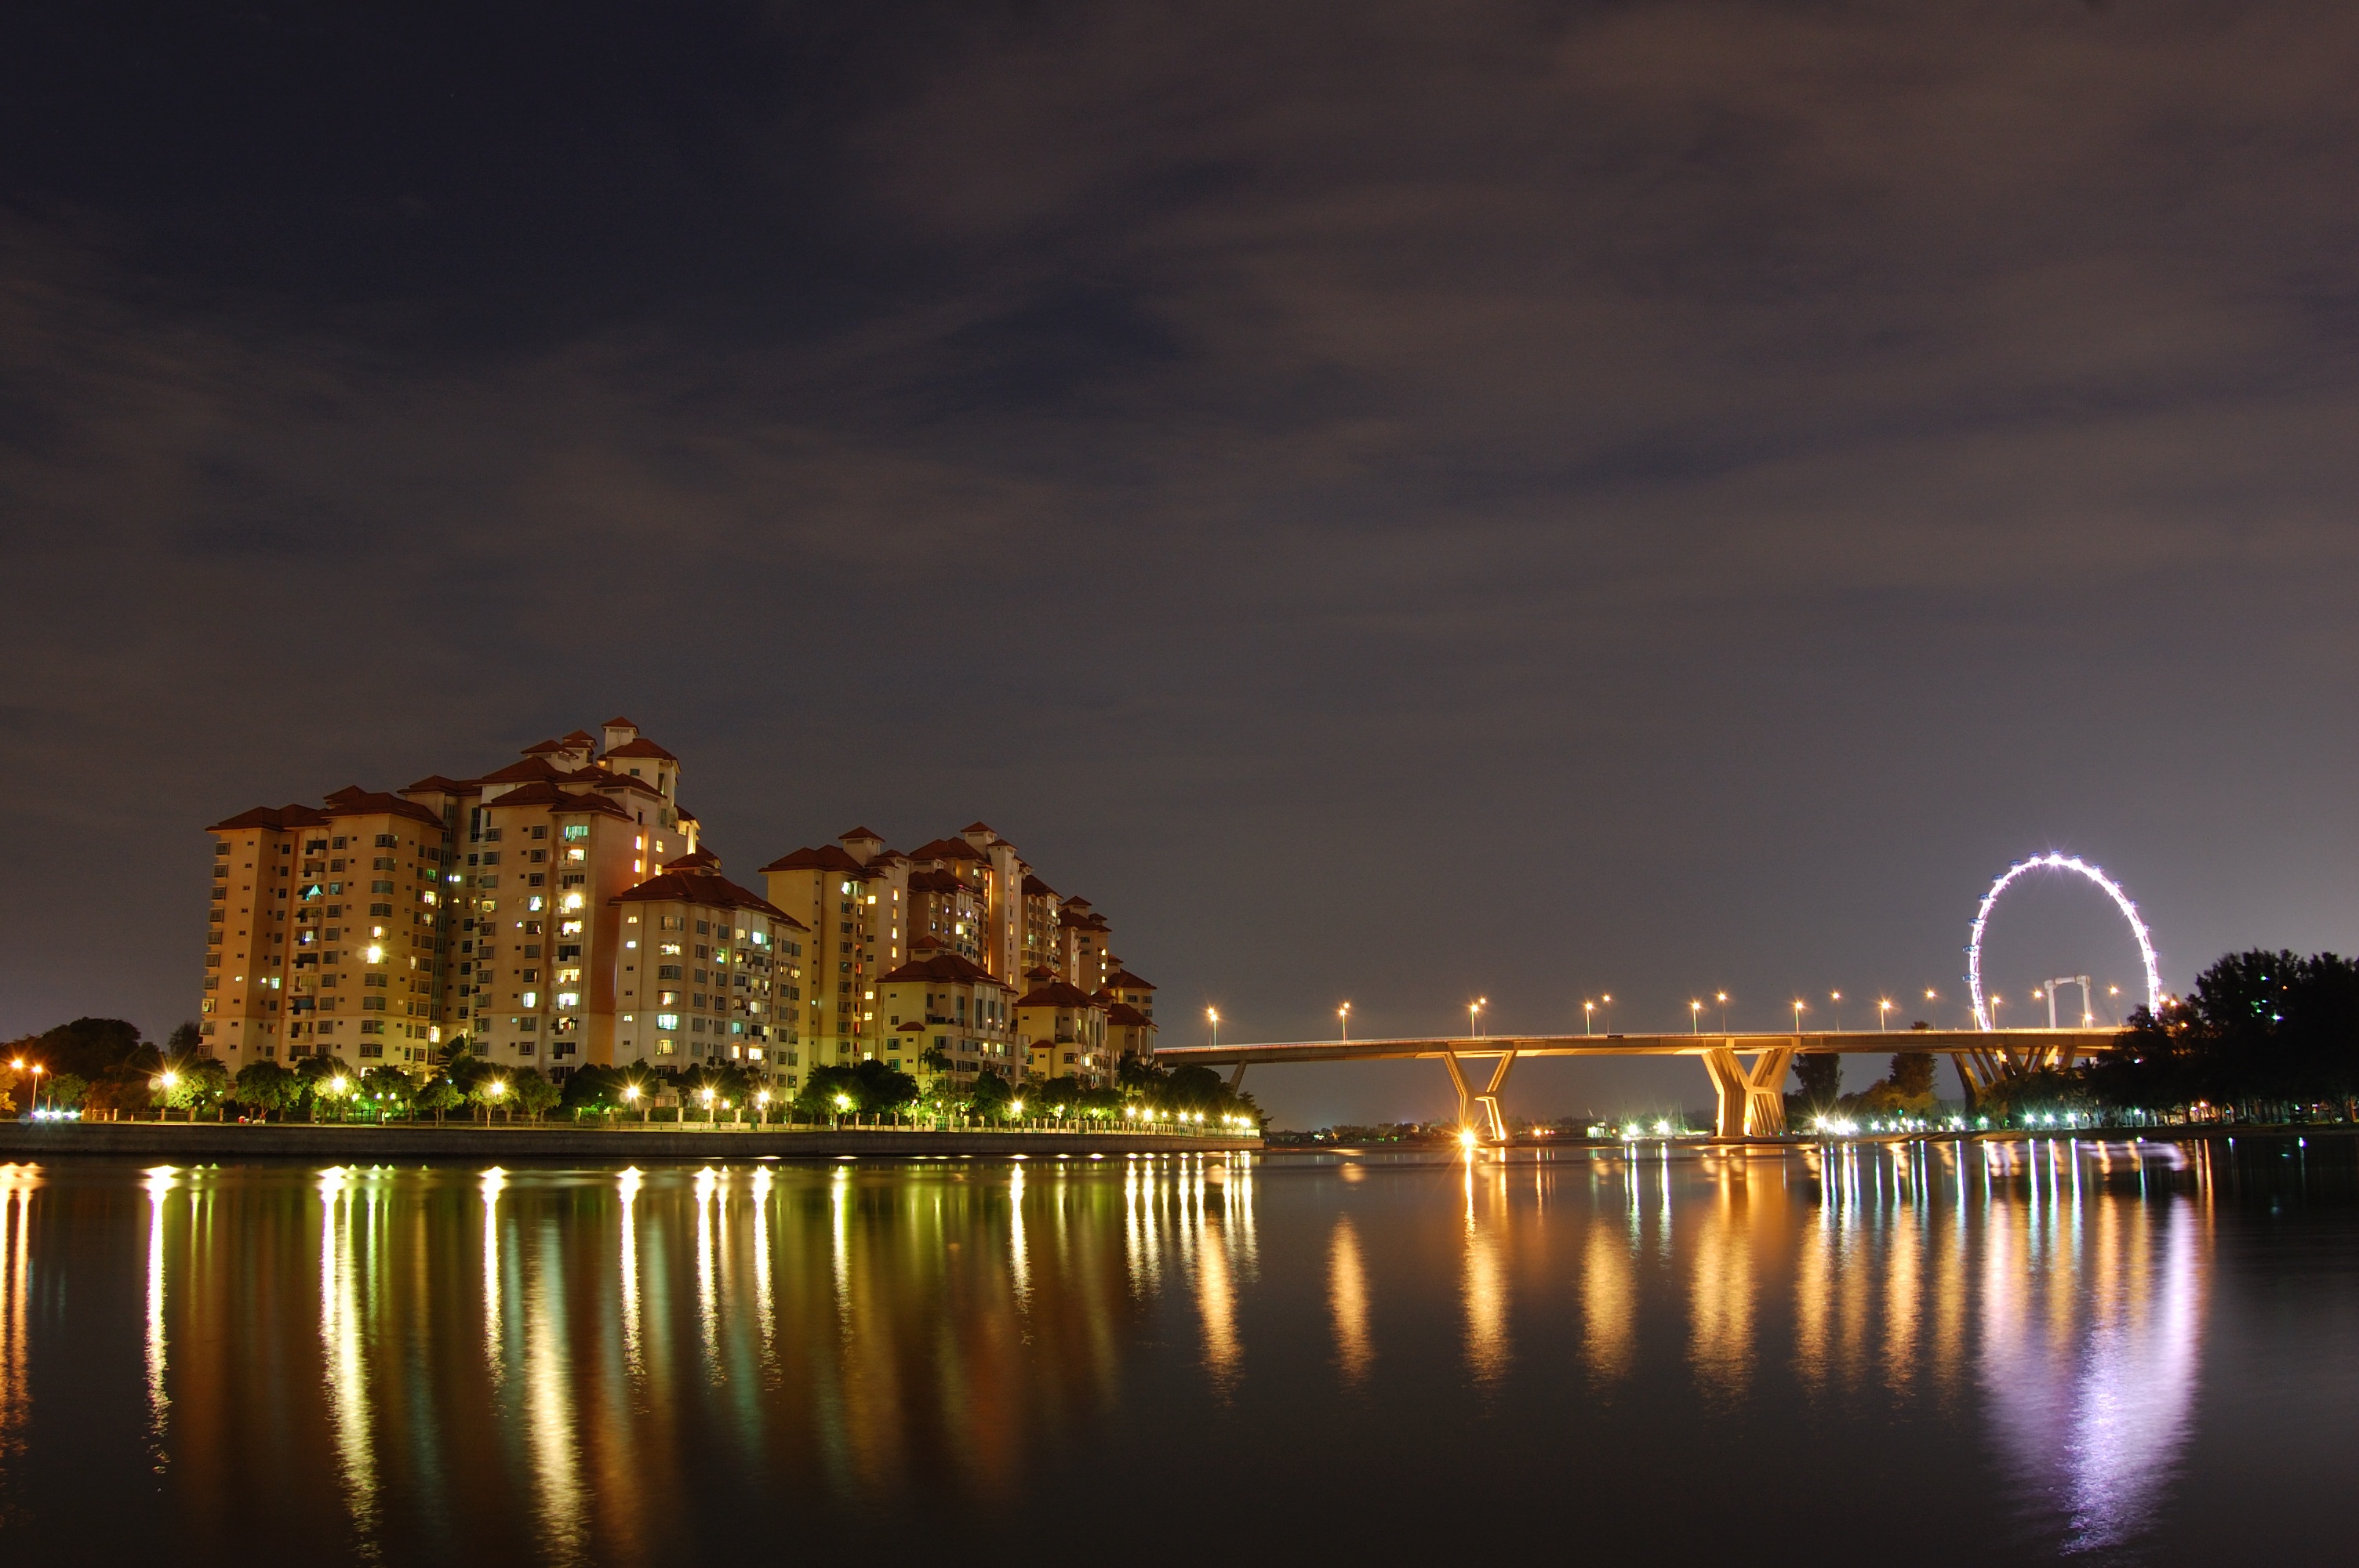
landscape, water, horizon, skyline, night, building, city, cityscape, tourist, dusk, evening, reflection, landmark, singapore, human settlement